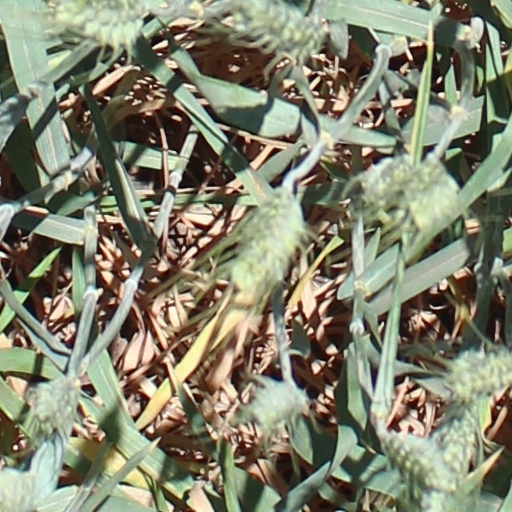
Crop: wheat